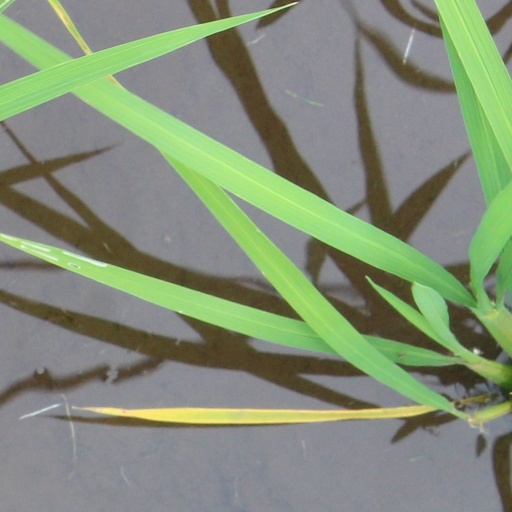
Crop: rice